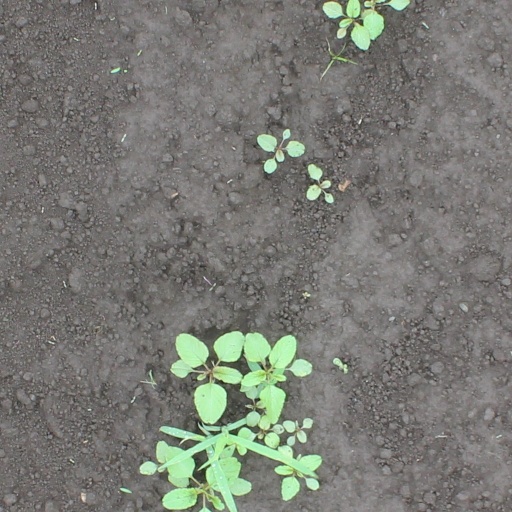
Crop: soybean